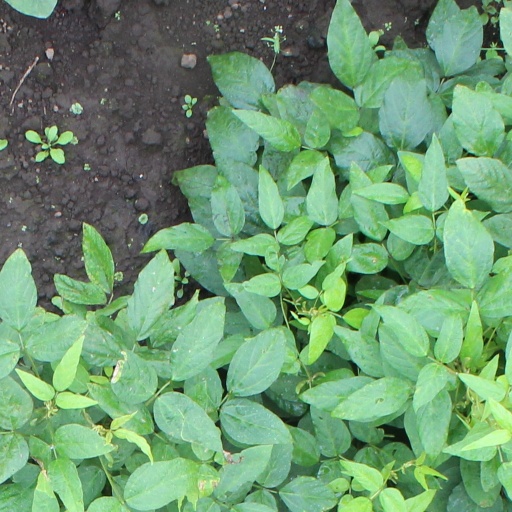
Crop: soybean